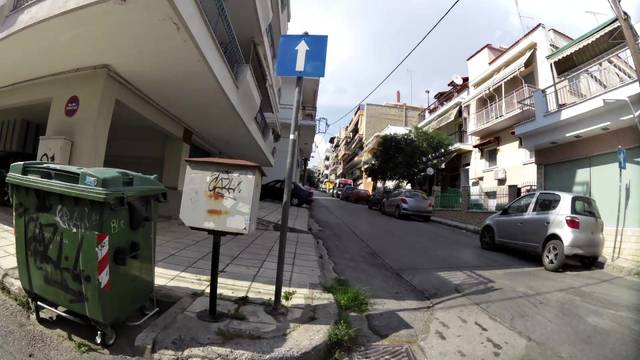
Region: Greece
Coordinates: 40.661, 22.944